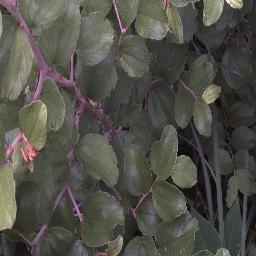
Label: chinee_apple